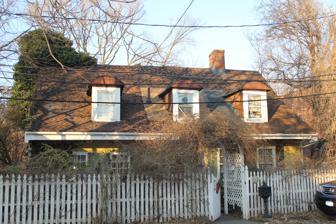
Building: Lent Homestead and Cemetery
Country: United States of America
Year built: 1729
Historic house and cemetery in Queens, New York United States historic place Riker–Lent–Smith Homestead and Cemetery U.S. National Register of Historic Places New York City Landmark No. 0135 House as seen from 19th Road Location 78-03 19th Rd., East Elmhurst, New York Coordinates 40°46′23″N 73°53′31″W / 40.77306°N 73.89194°W / 40.77306; -73.89194 Area 1 acre (0.40 ha) Built 1656, 1729 additions Architectural style Colonial, Dutch Colonial NRHP reference No. 84002918 NYCL No. 0135 Significant dates Added to NRHP February 2, 1984 Designated NYCL March 15, 1966 The Riker–Lent–Smith Homestead and Cemetery are a historic house and cemetery in the Steinway and East Elmhurst neighborhoods of Queens in New York City . The earliest part of the house was built by Abraham Riker in 1656. He was an early settler of New Amsterdam, and a member of the Riker family, for whom Rikers Island nearby is named; the house was owned by the Riker and Lent families for much of its history. In 1729, the house was expanded and additions were built by then-owner Abraham Lent, a descendant of Abraham Riker. The small graveyard contains not only the graves of family members, but also that of Irish revolutionary and physician William James MacNeven who died in 1841 and who had stayed with the Riker family. Around 1800 the house was again expanded to its current size. It remains an intact house in the Dutch Colonial style. Current owner Marion Duckworth Smith and her late husband Michael Smith began restoration work in 1980, and the house was added to the National Register of Historic Places in 1984. The house is the oldest known existing residential structure in Queens. See also List of New York City Designated Landmarks in Queens List of the oldest buildings in New York List of the oldest buildings in the United States National Register of Historic Places listings in Queens, New York References